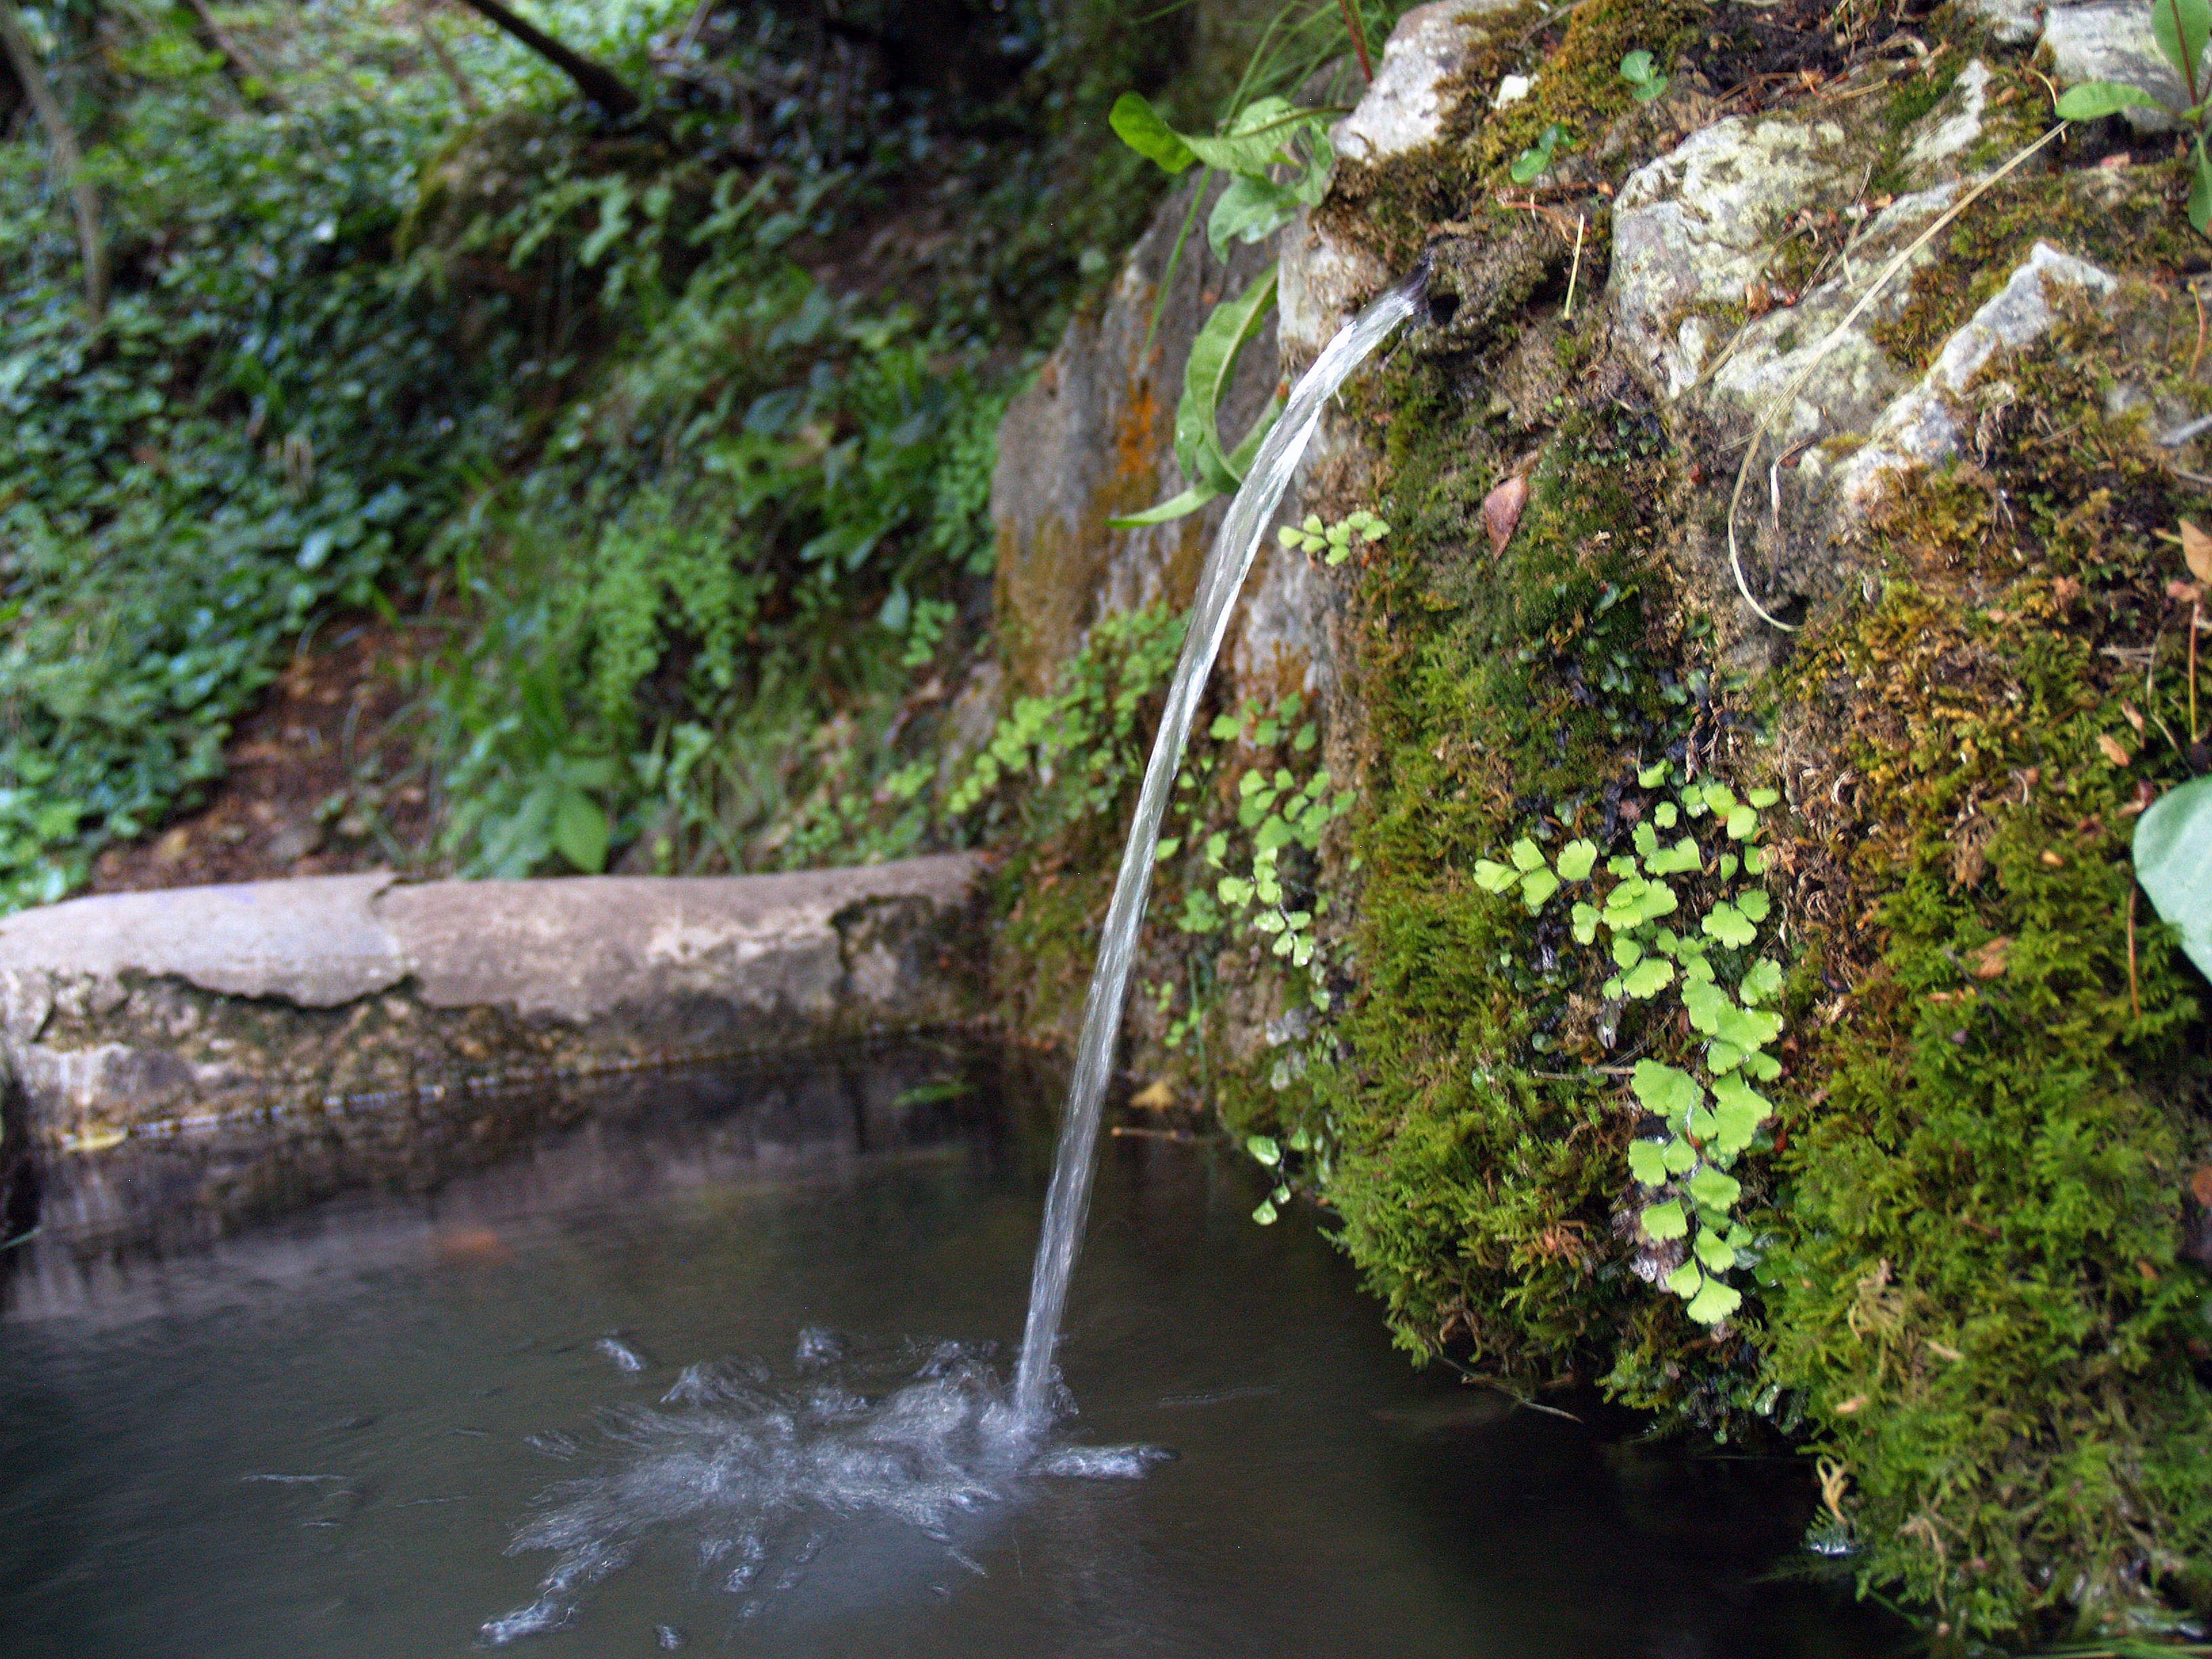
water, nature, waterfall, flower, river, moss, jet, pond, stream, jungle, waterway, body of water, freshness, pylon, source, vegetation, rainforest, drops, cano, woodland, basin, water feature, watercourse